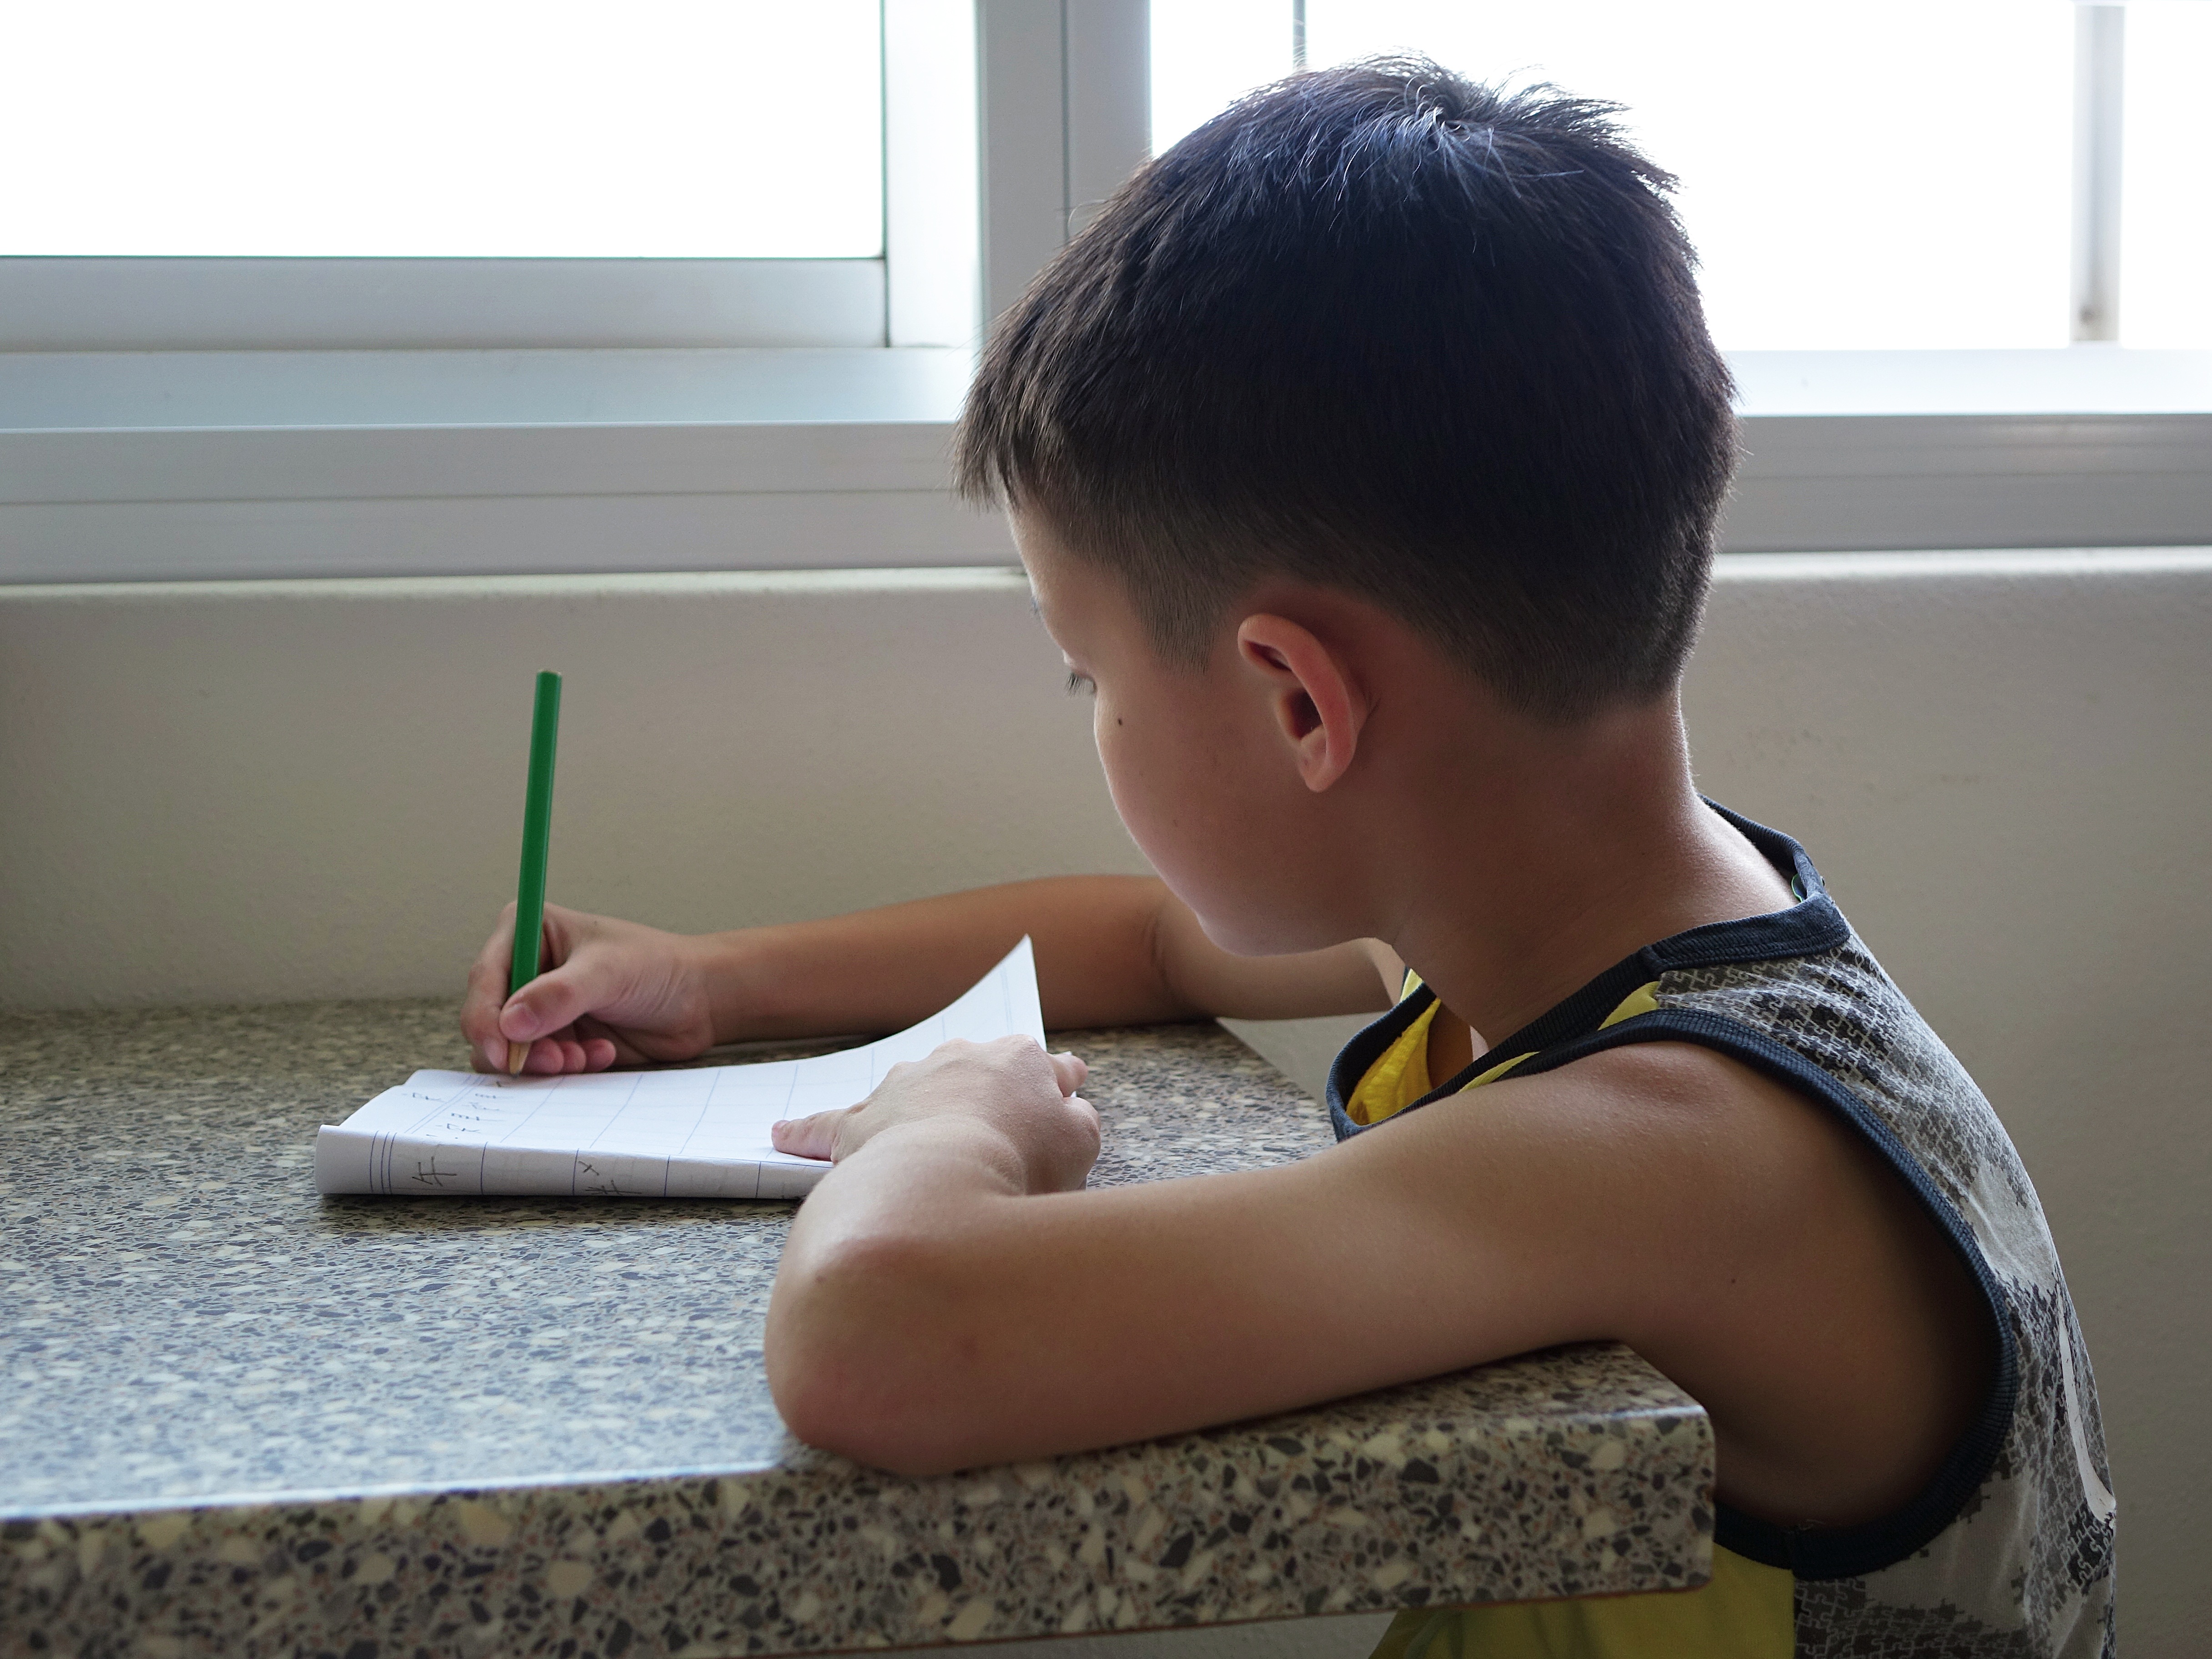
writing, table, person, pencil, play, boy, kid, asian, chinese, student, child, toddler, learning, homework, human positions, human action, physical fitness